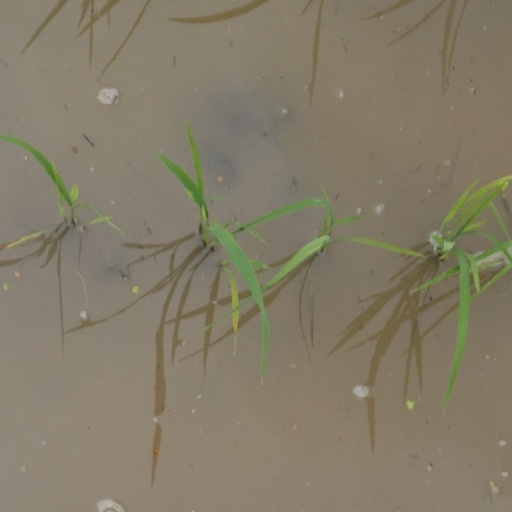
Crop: rice